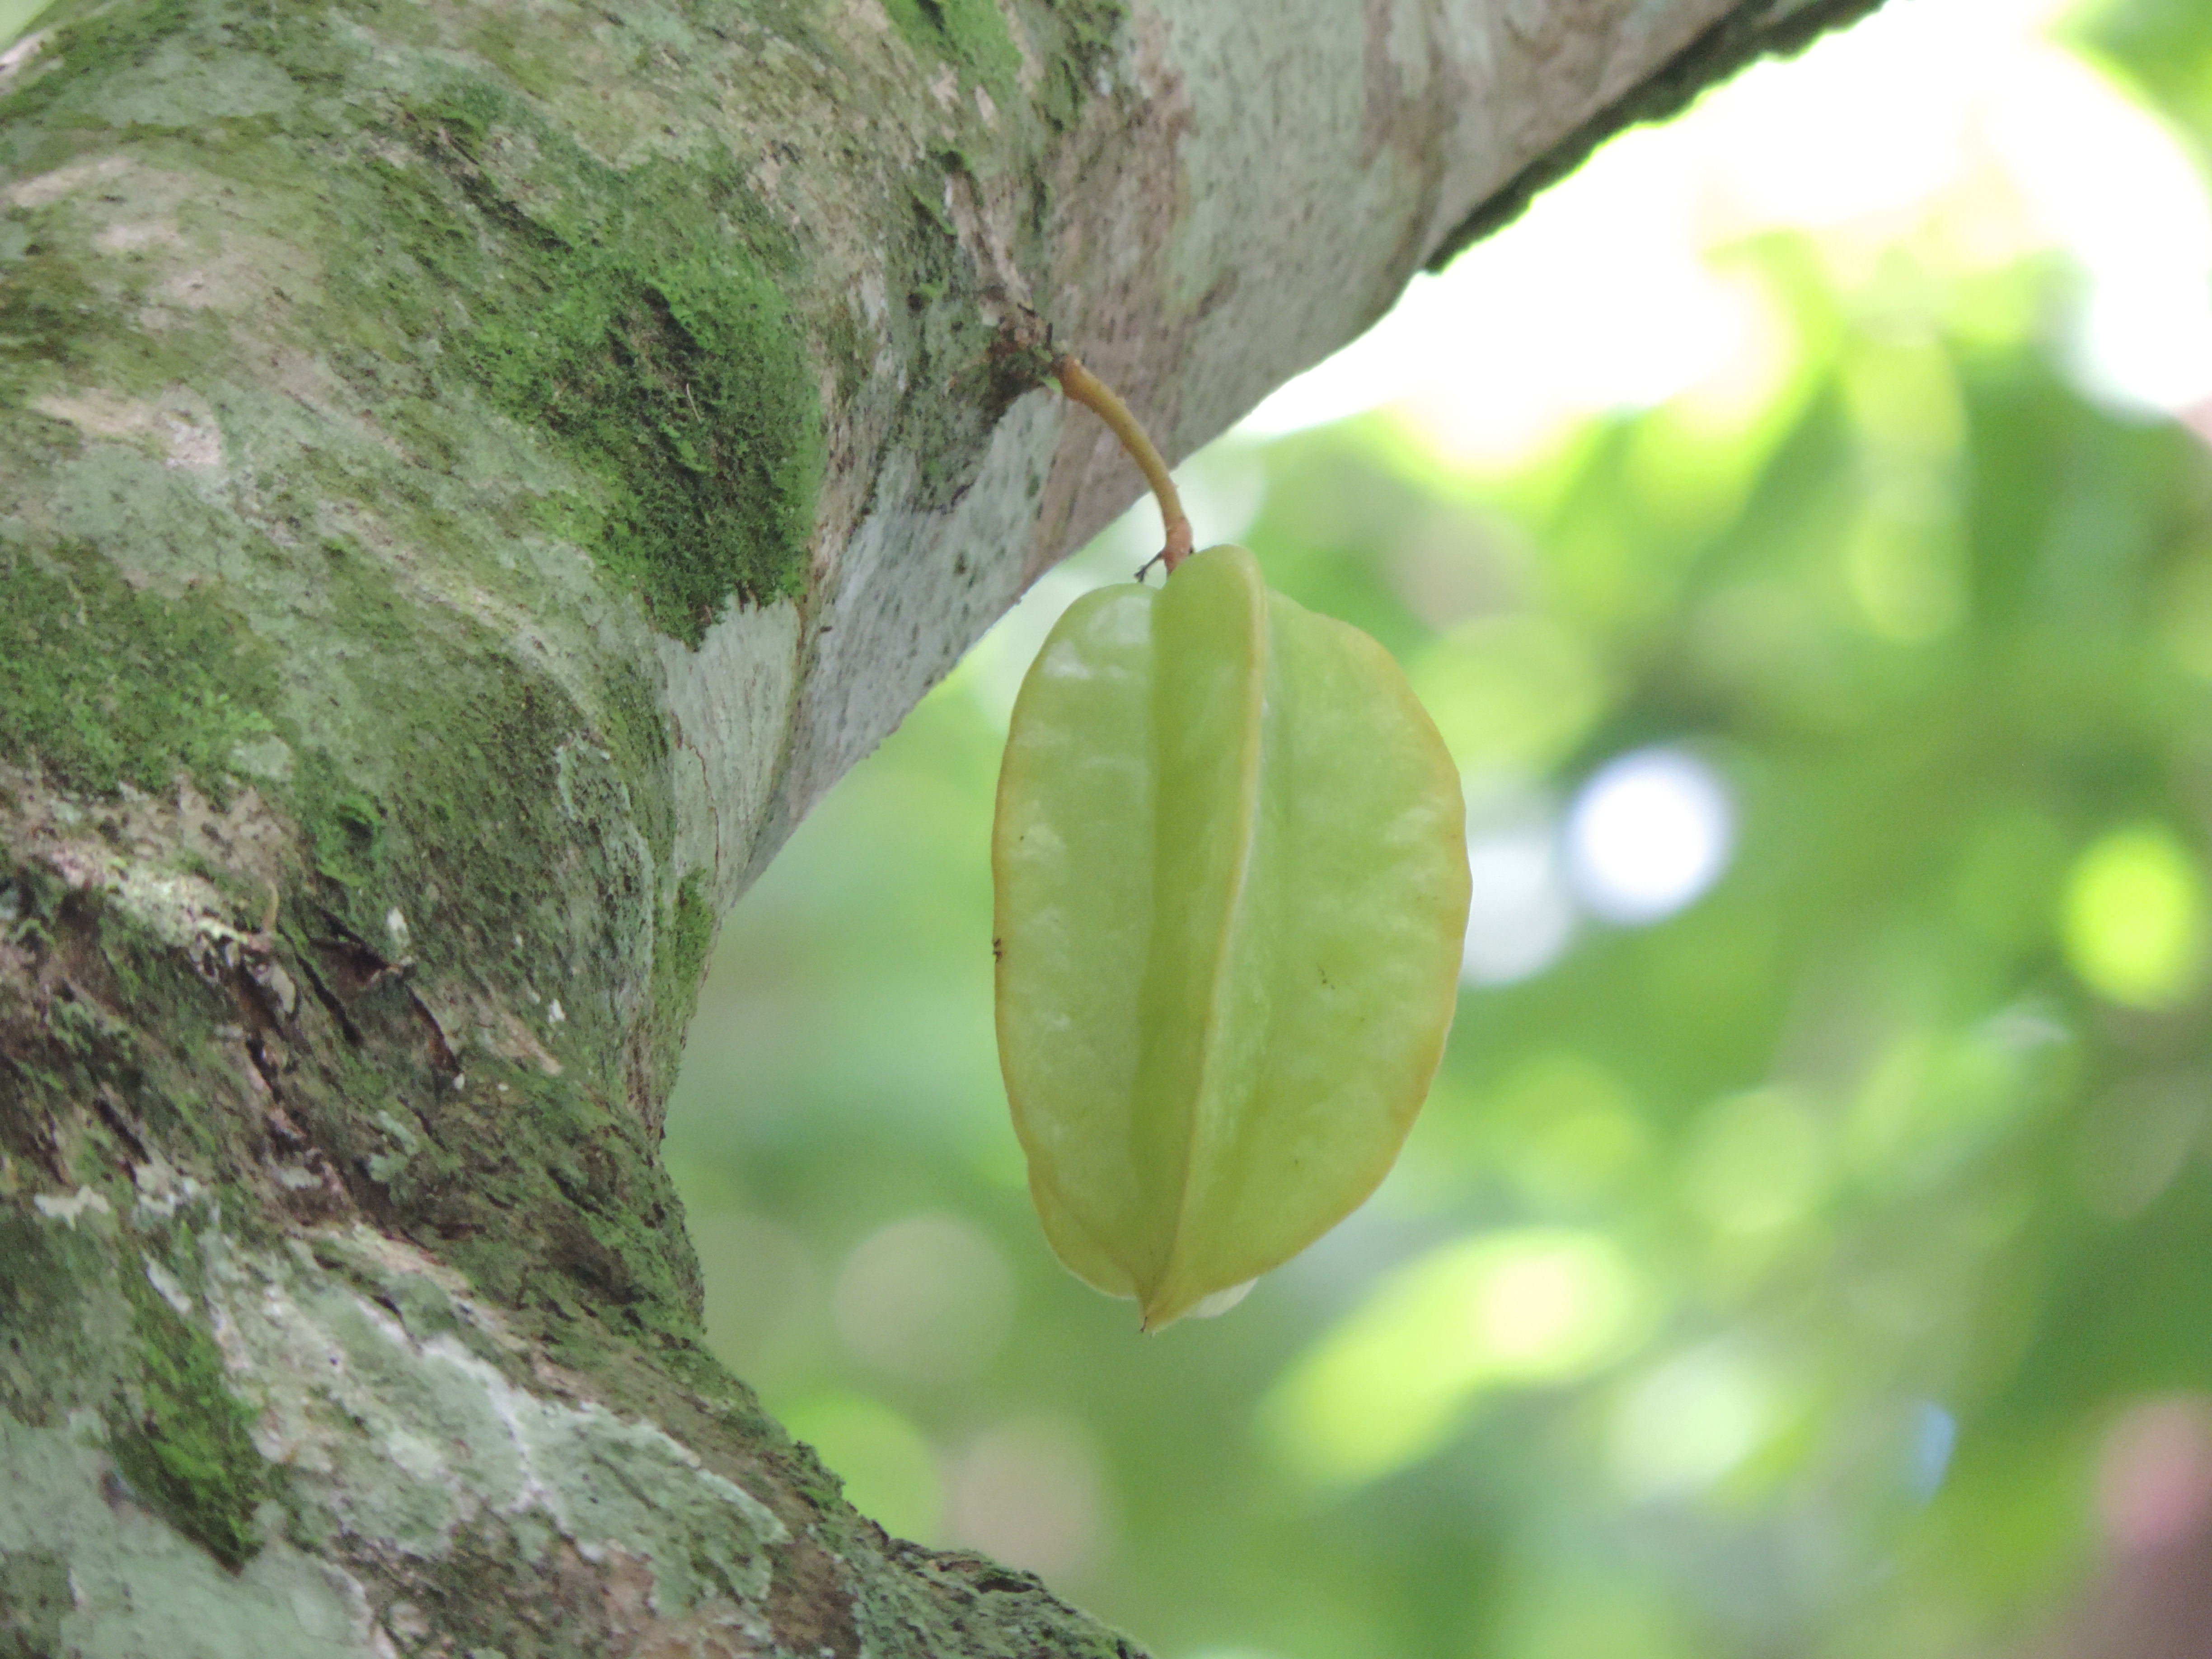
tree, nature, branch, plant, fruit, sunlight, leaf, flower, food, green, produce, botany, flora, fauna, deciduous, macro photography, flowering plant, star fruit, woody plant, land plant, star fruit tree